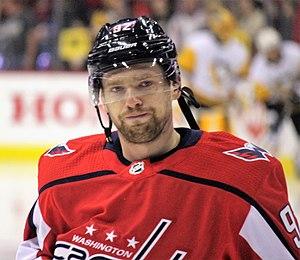
Ievgueni Ievguenievitch Kouznetsov, né le 19 mai 1992 à Tcheliabinsk, en Russie, est un joueur professionnel russe de hockey sur glace. Il évolue au poste d'ailier.